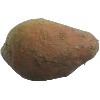
Label: potato_sweet